Peugeot 407

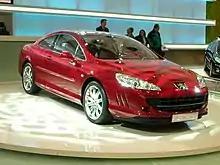
Peugeot 407 Prologue Concept

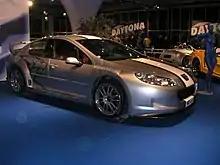
Peugeot 407 Silhouette Concept

The saloon version of the 407 was first previewed, with the name "407 Elixir", at the 2003 Frankfurt Motor Show. The "407 Silhouette" is a race car, with most design features of the coupé. A version, almost identical to the released coupé, was presented at the 2005 Geneva Motor Show, under the name "407 Prologue". The "407 Macarena" is the four-door coupé convertible, produced by Heuliez, and was presented at the 2006 Geneva Motor Show.